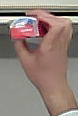
Product: colgate_toothpaste